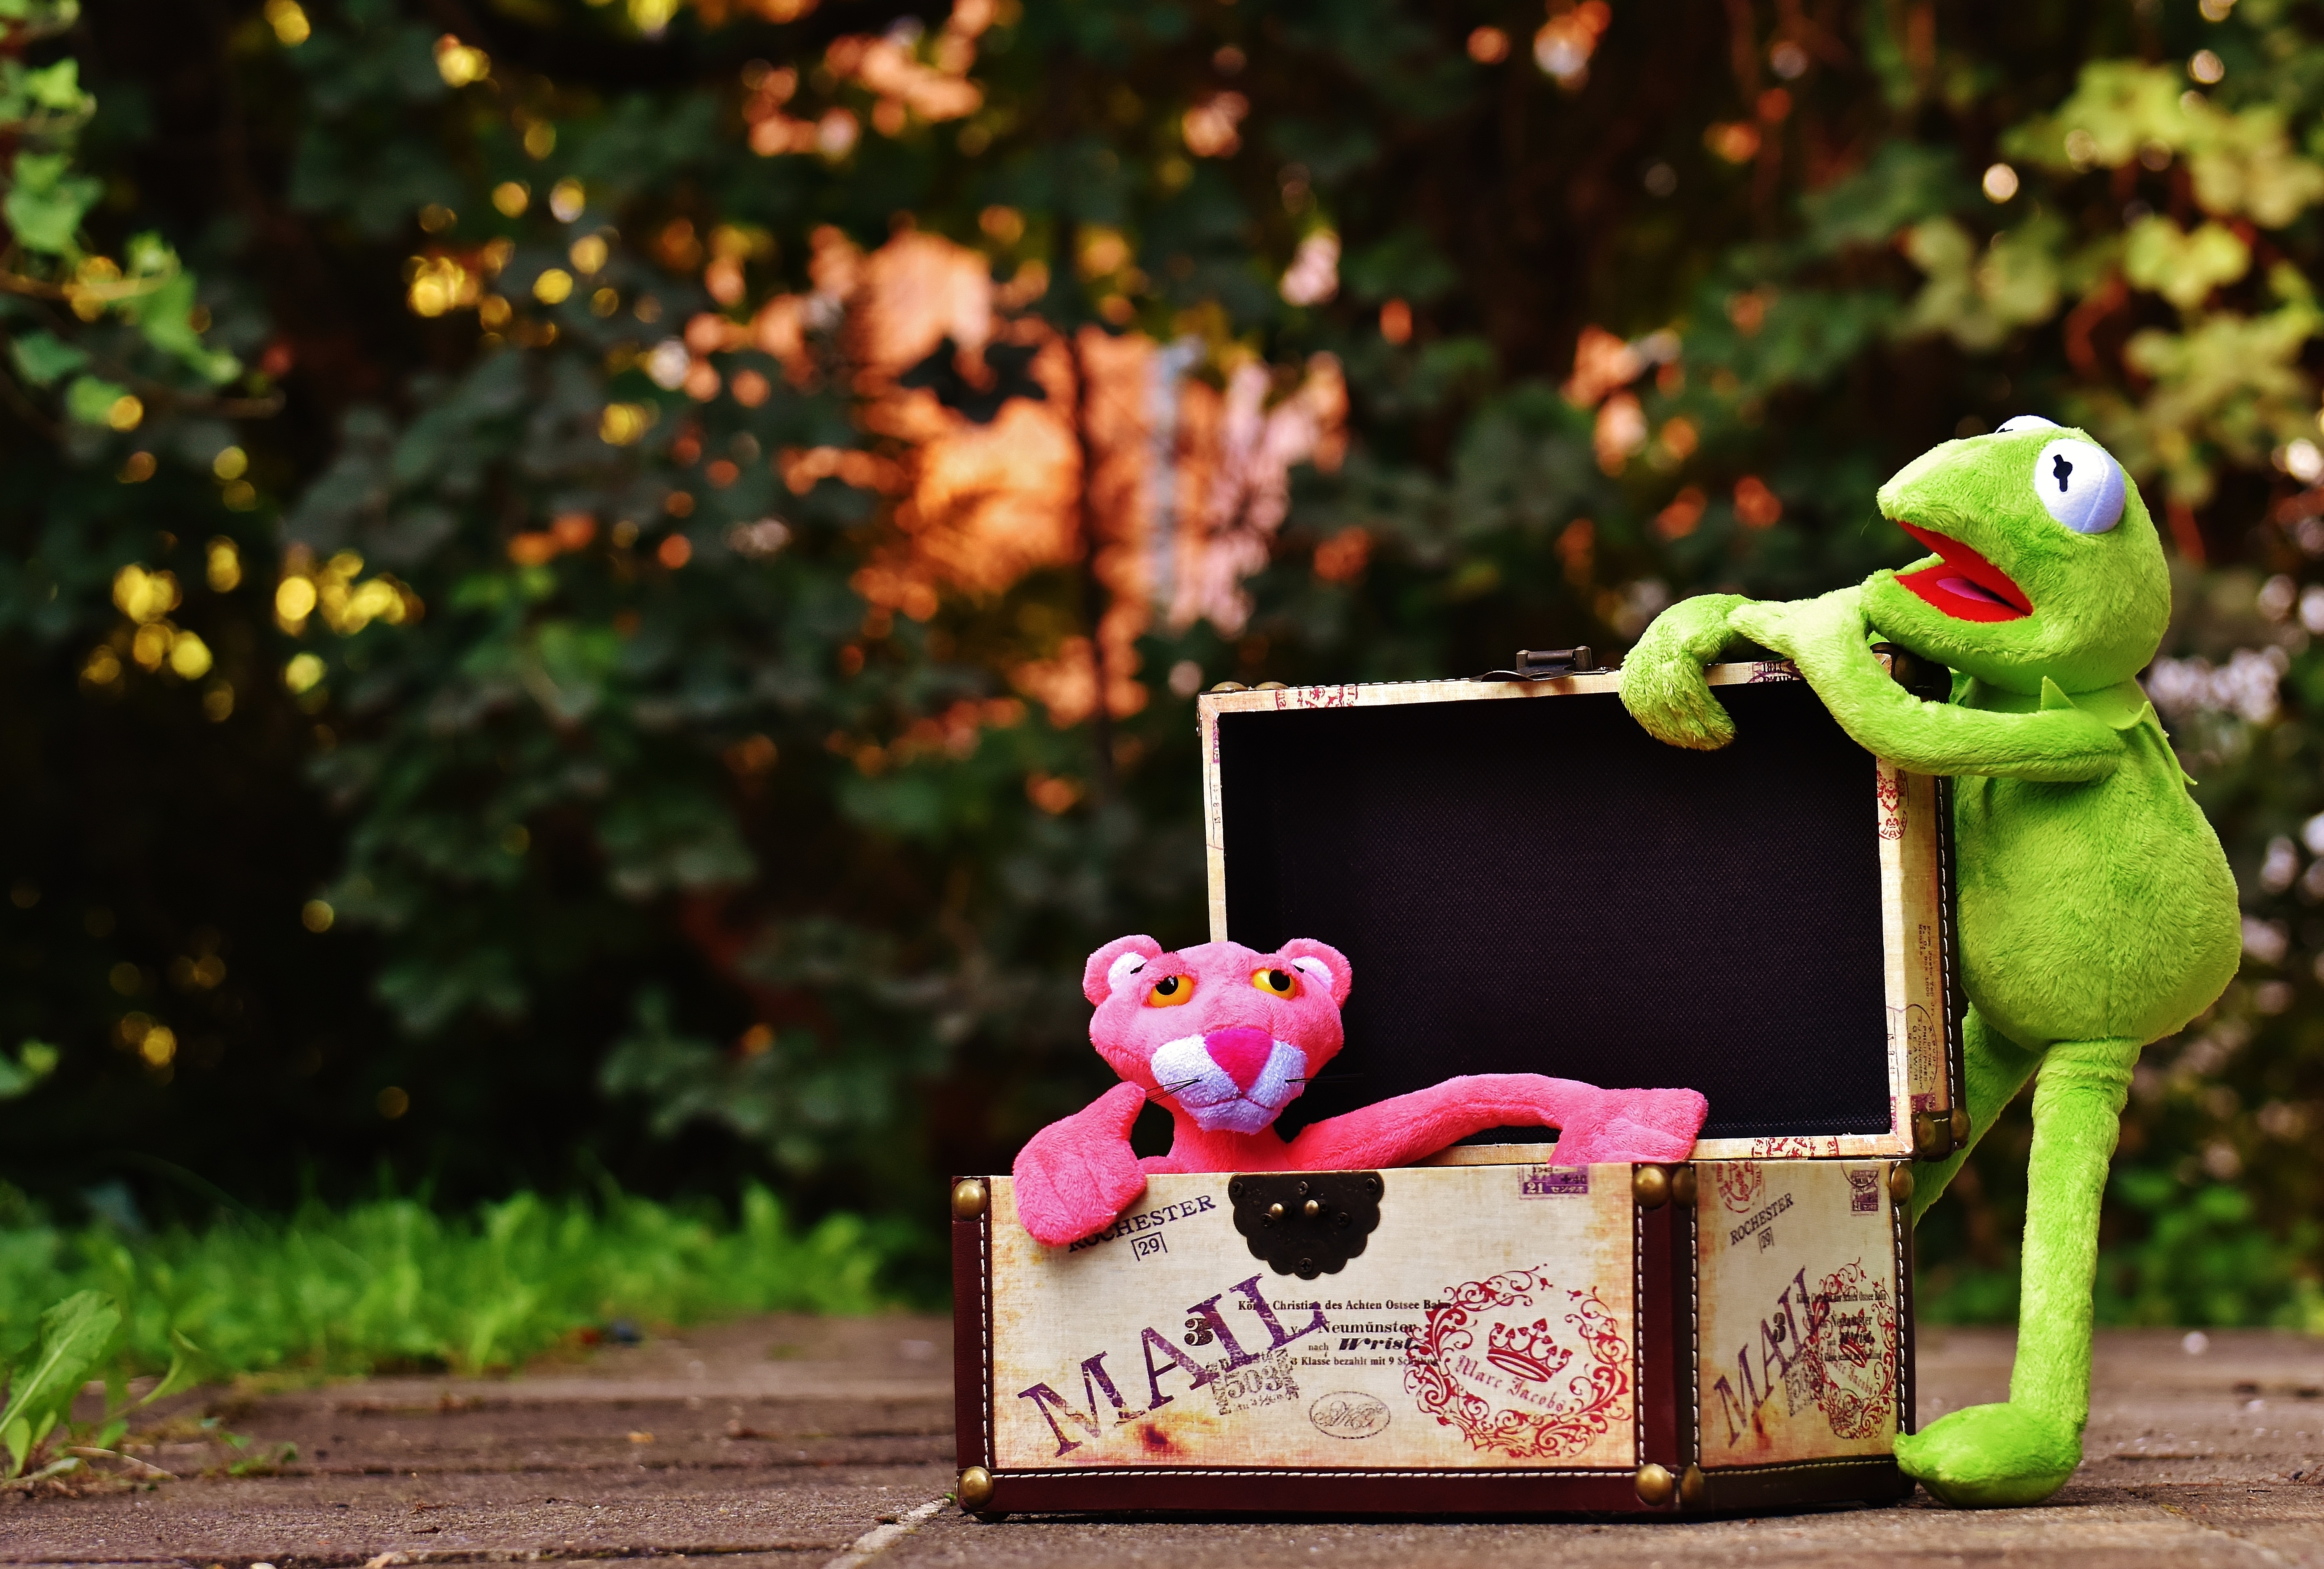
play, flower, travel, spring, green, color, autumn, holiday, box, frog, fig, chest, children, fun, toys, funny, plush, stuffed animal, kermit, panther, go away, plush toys, the pink panther, suitcase fun